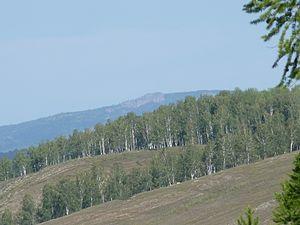
La réserve naturelle de Bachkirie, à ne pas confondre avec le parc national de Bachkirie qui se trouve à une vingtaine de kilomètres, est une réserve naturelle de Russie située en Bachkirie dans l'Oural méridional. Elle a été instituée en 1930 dans le raïon de Bourzian.
Zapovednik est le terme employé pour décrire, dans les anciennes républiques soviétiques, les aires naturelles protégées, avec pour objectif de les conserver « éternellement vierges ». Il s’agit du plus haut degré de protection environnementale et concerne des zones strictement protégées et dont l’accès au public est restreint.